Maiduguri

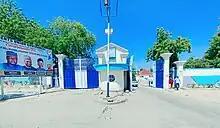
Main Gate of Ramat Polytechnic.

The city has an appealing layout, with wide, well-maintained streets, sidewalks and flood management ditches. Electricity is provided by grid connections, solar power and by generators. The values of land and properties are high. A 2009 survey of property markets in Nigeria positioned Maiduguri as the third most expensive for buying and renting in after Abuja and Lagos.